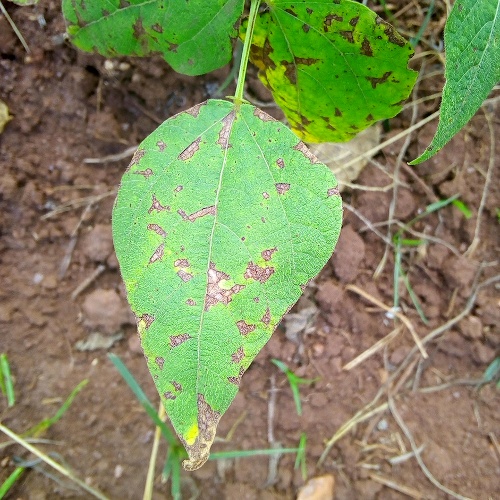
Leaf condition: angular_leaf_spot